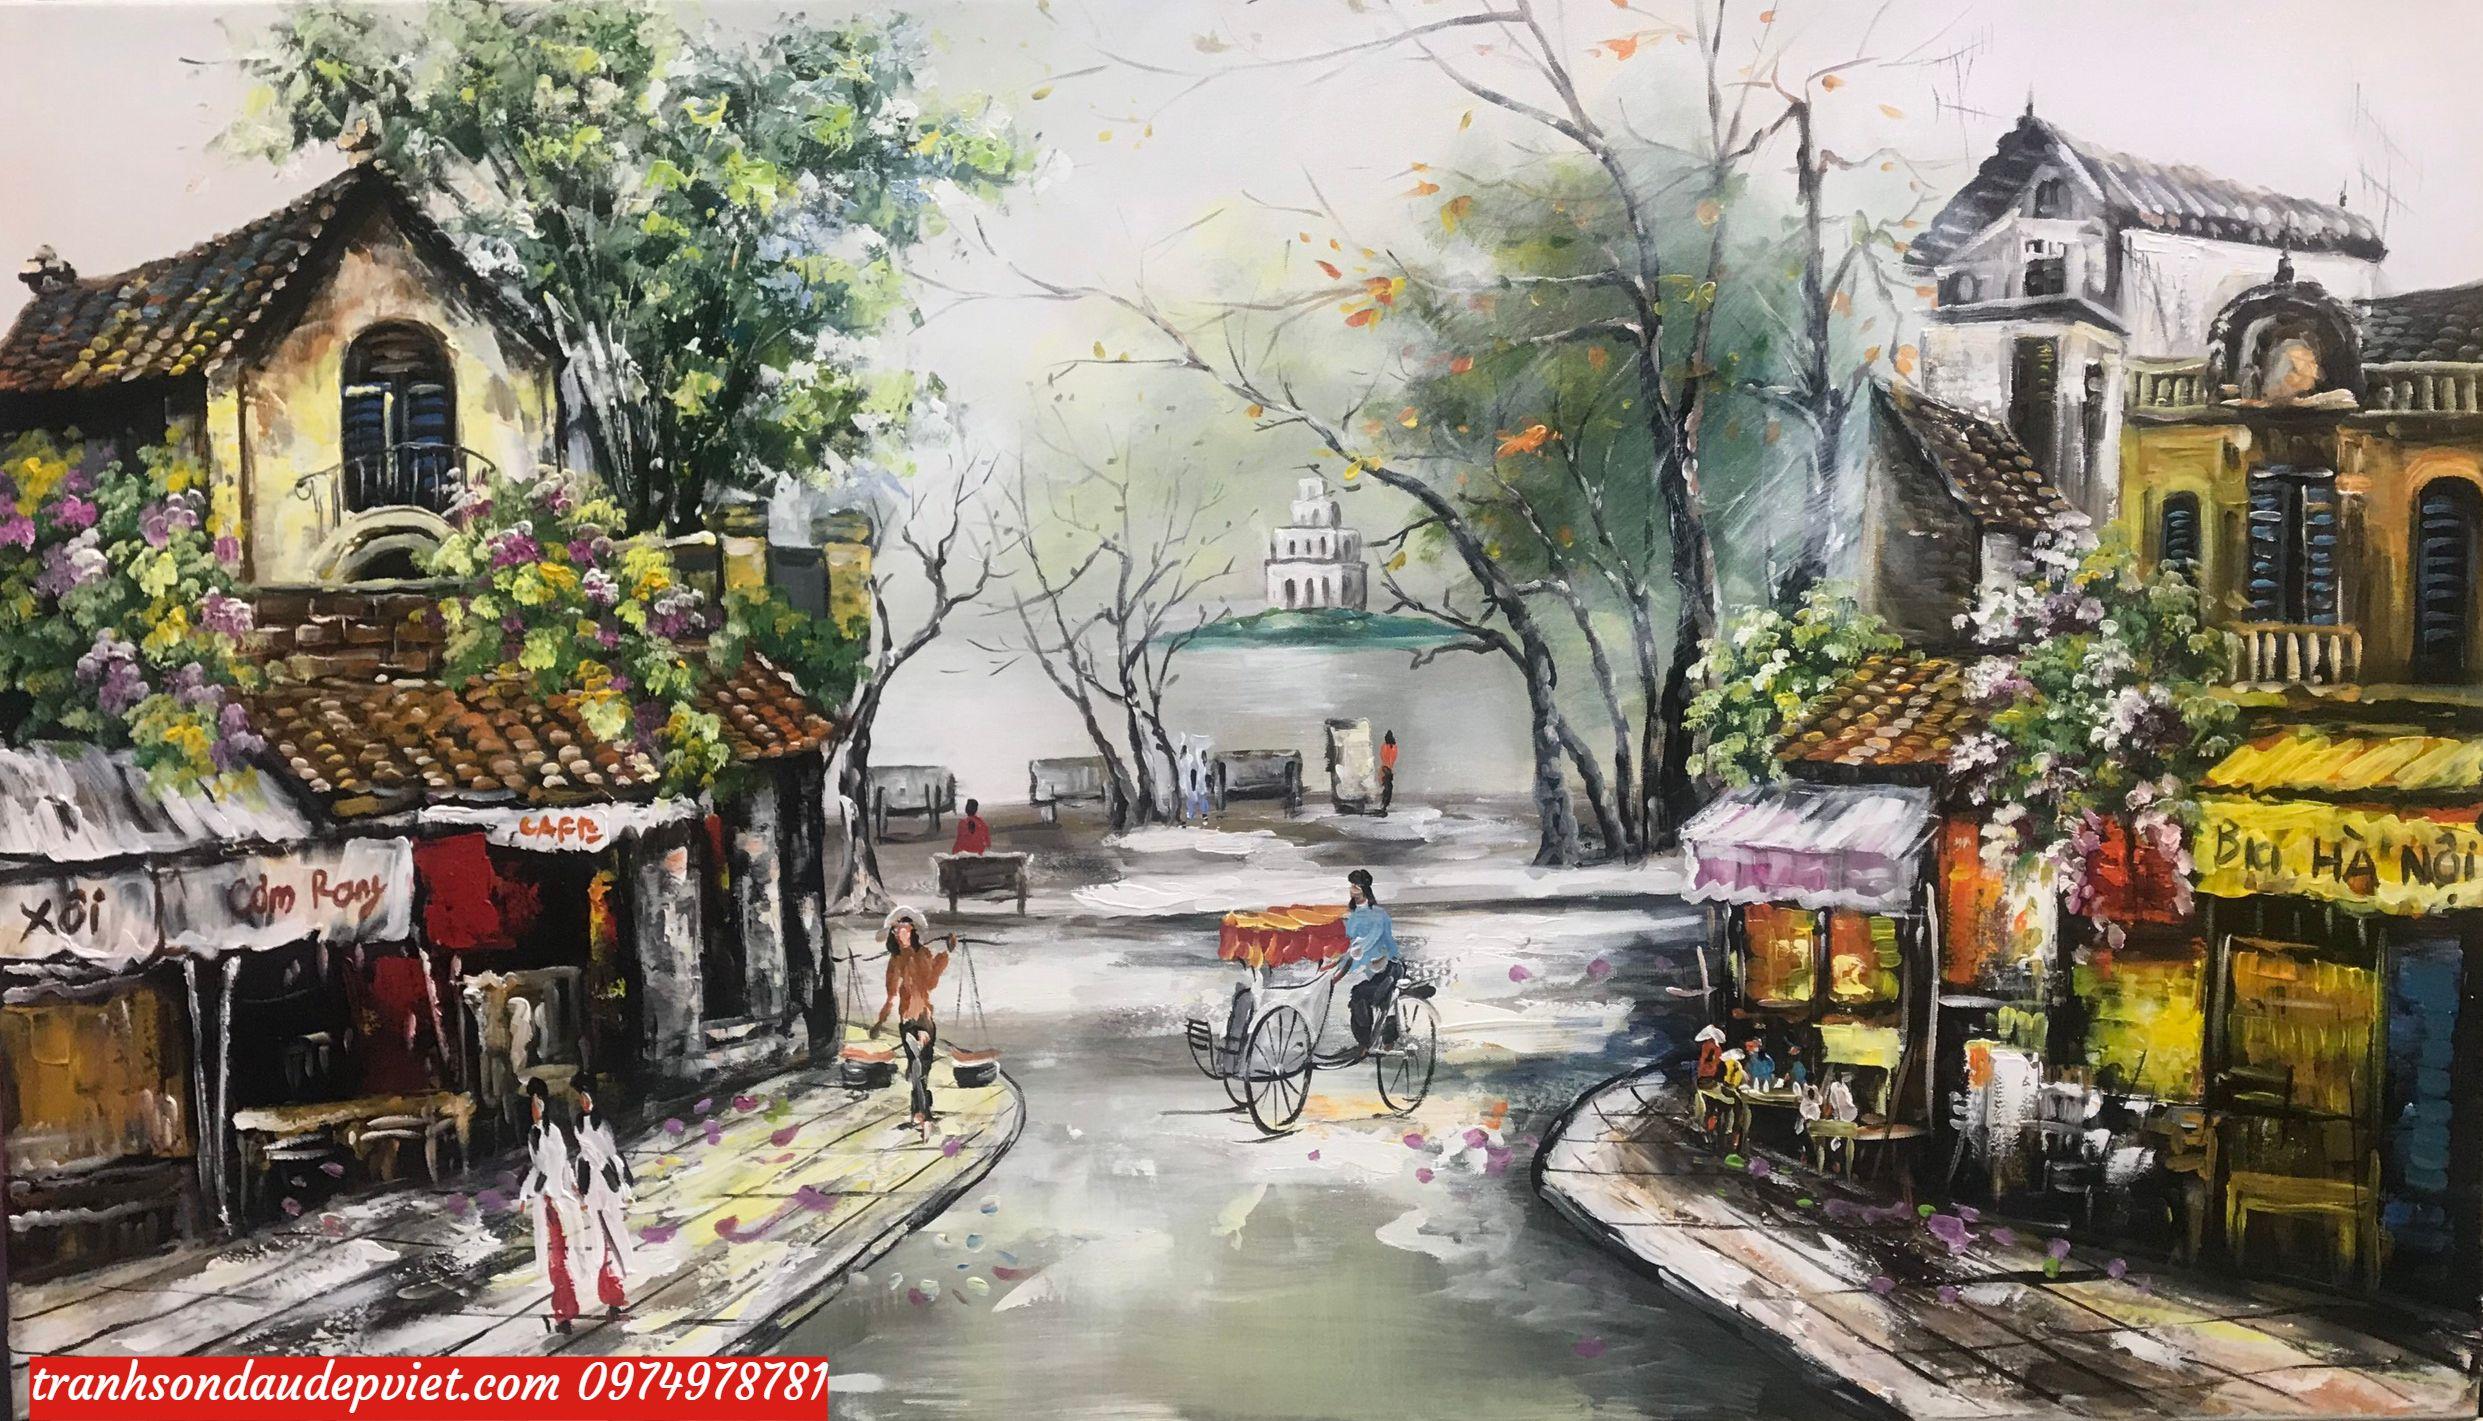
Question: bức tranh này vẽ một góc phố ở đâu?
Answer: ở hà nội